Mock election in the King's Bench Prison

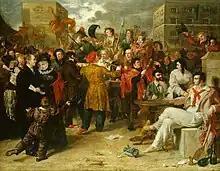
"The Mock Election", as painted by Benjamin Haydon

In July 1827, the inmates of the King's Bench Prison, a debtors' prison, in Borough, South London, devised an amusement to pass the time which gained the attention of the general public. It was proposed that they should elect a member to represent "Tenterden" (a slang name for the prison) in Parliament. Three candidates were put up, one of whom was Lieutenant Meredith, an eccentric naval officer.